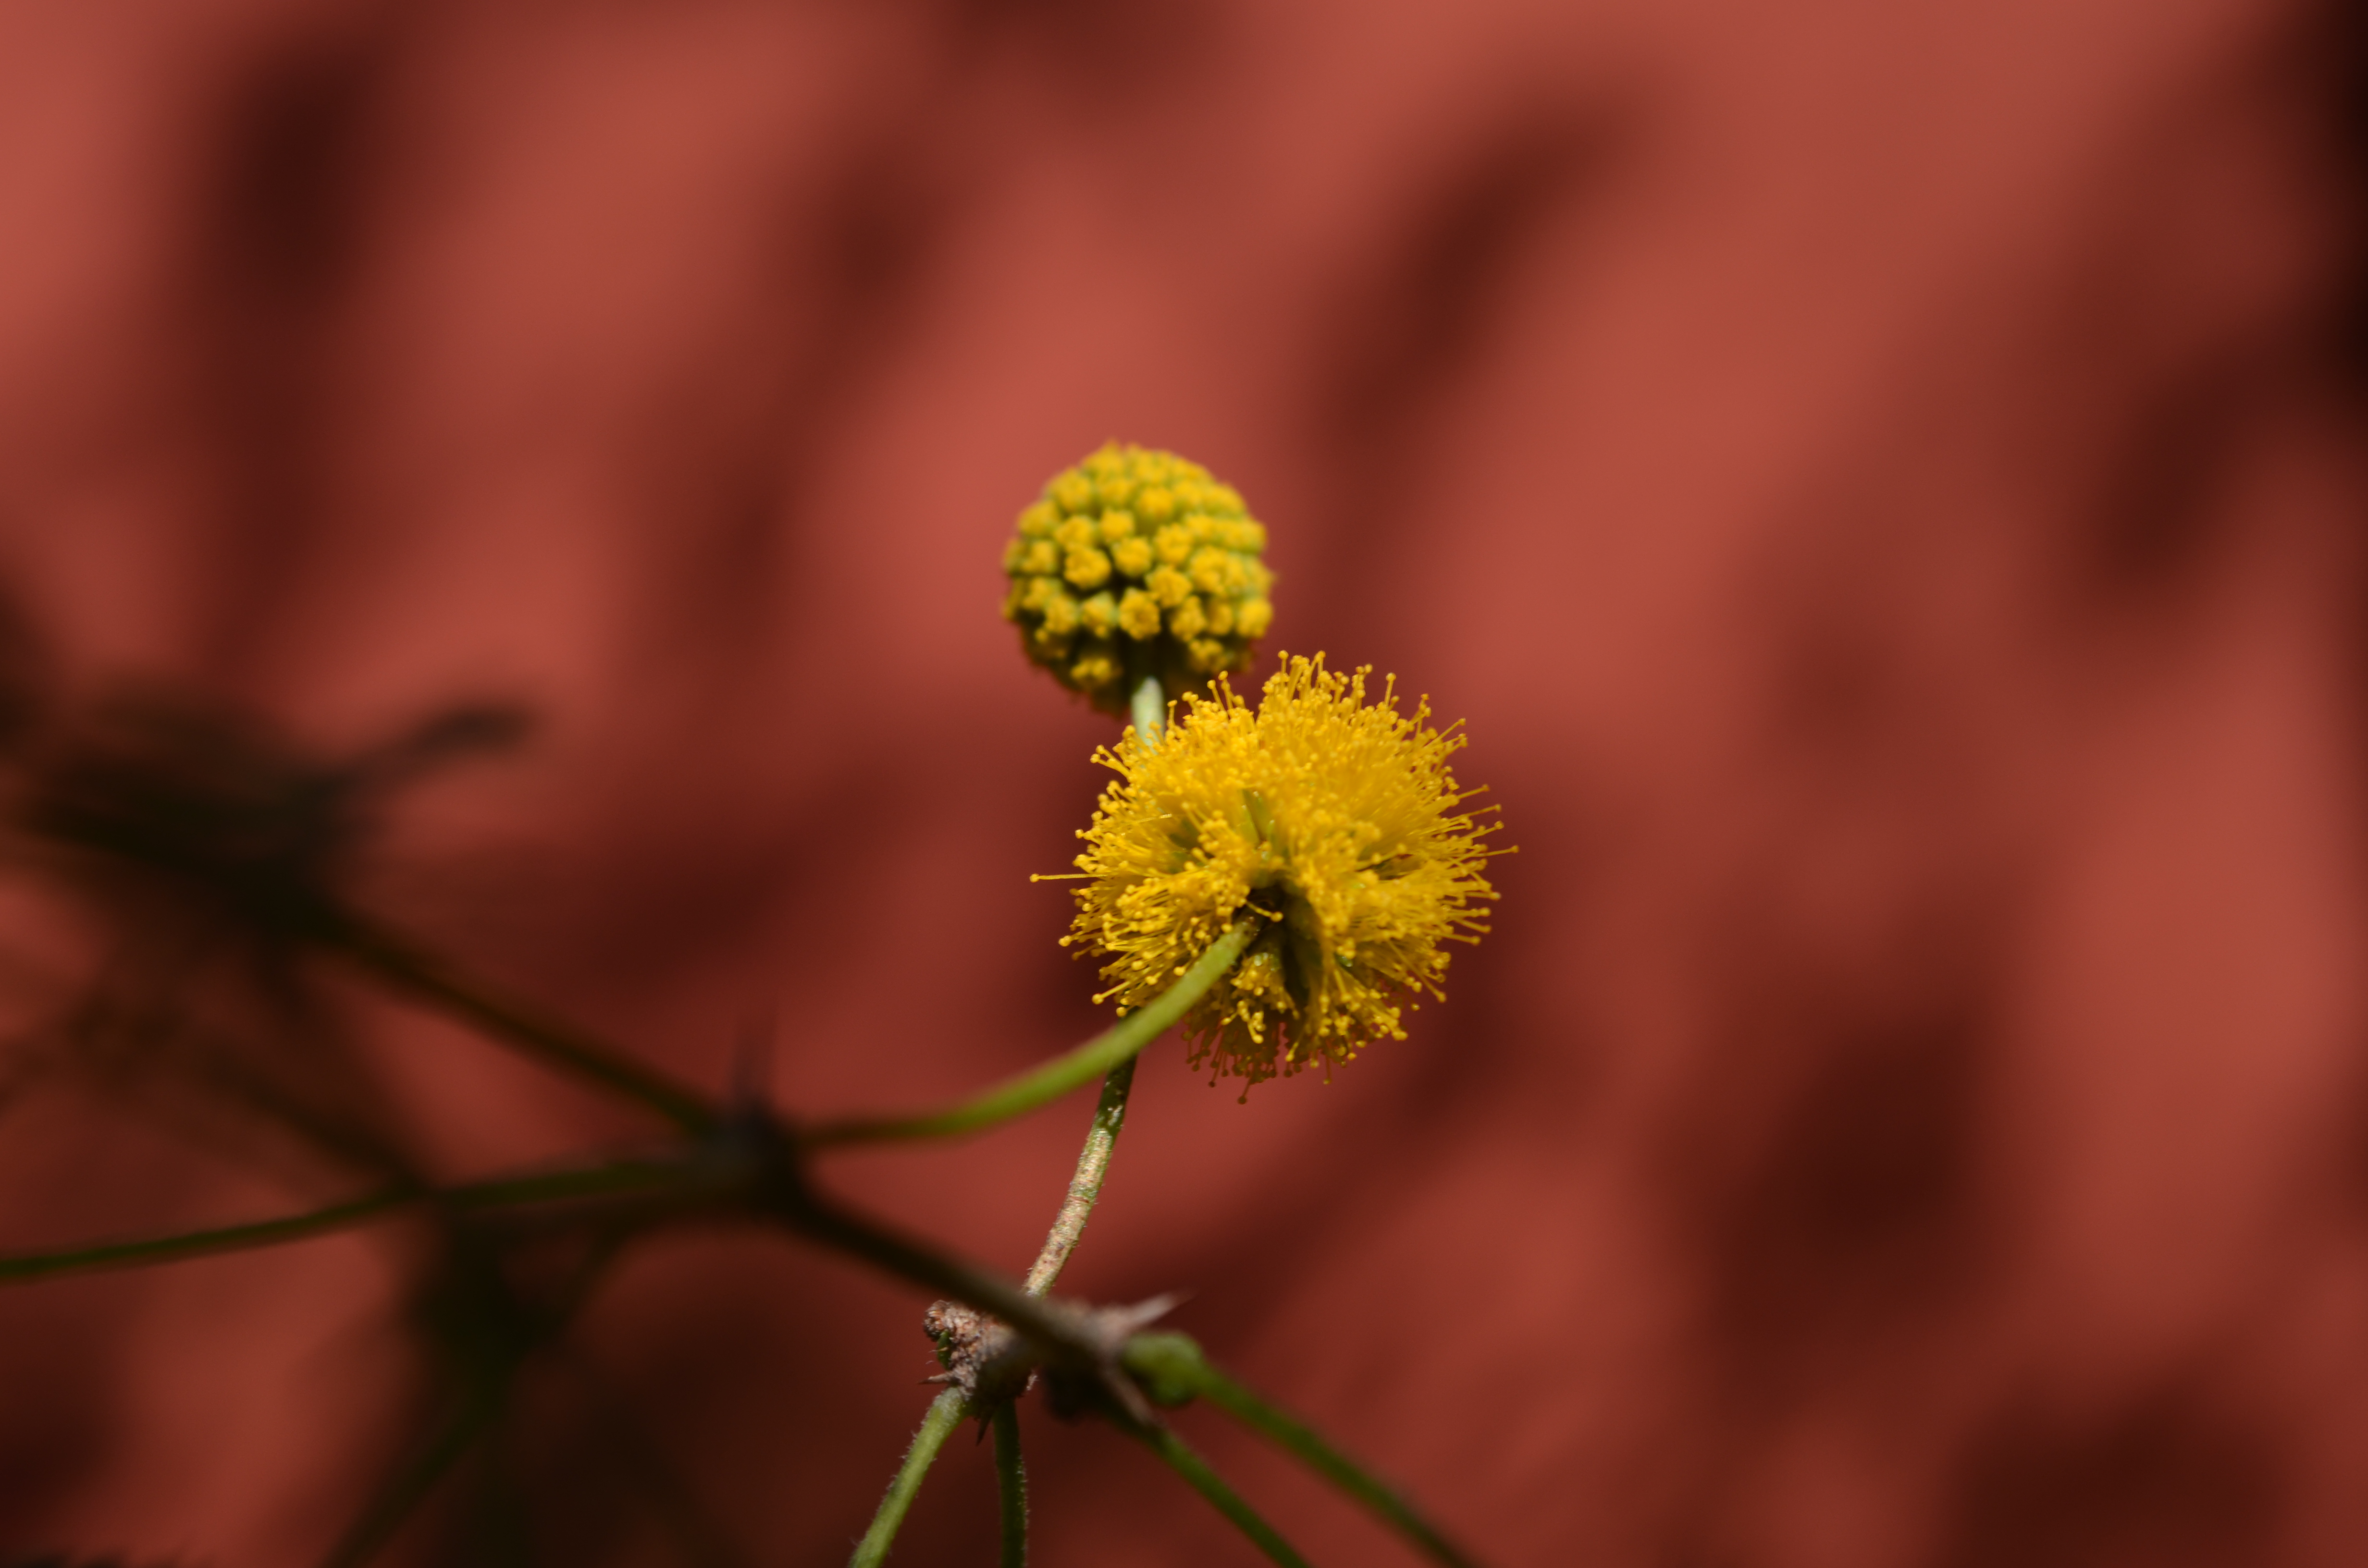
nature, branch, blossom, plant, photography, sunlight, leaf, flower, petal, green, macro, autumn, botany, yellow, flora, wildflower, close up, flor, plantas, argentina, misiones, macro photography, flowering plant, plant stem, land plant